Piggott National Guard Armory

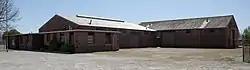

The Piggott National Guard Armory is a historic former Arkansas National Guard facility at 775 East Main Street in Piggott, Arkansas. It is a large single-story concrete block structure, finished with a brick veneer, and topped by a gable roof with a clerestory section at the top. The building was erected in 1956, during a period when armory spaces were undergoing a shift in use and scope. The building was used as an armory until 2005, when it was given to the city by the state.